M-46 Catapult

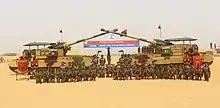
130 mm Self Propelled M-46 Catapult Guns decommissioning ceremony, March 2021

To withstand higher firing stresses and to cater for longer recoil the Vijayanta tank's hull has been elongated with seven bogie wheel stations on either side. The stability to the vehicle during firing is provided by unique hydraulic suspension locking system.